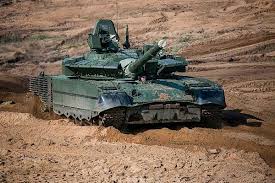
Label: Tank